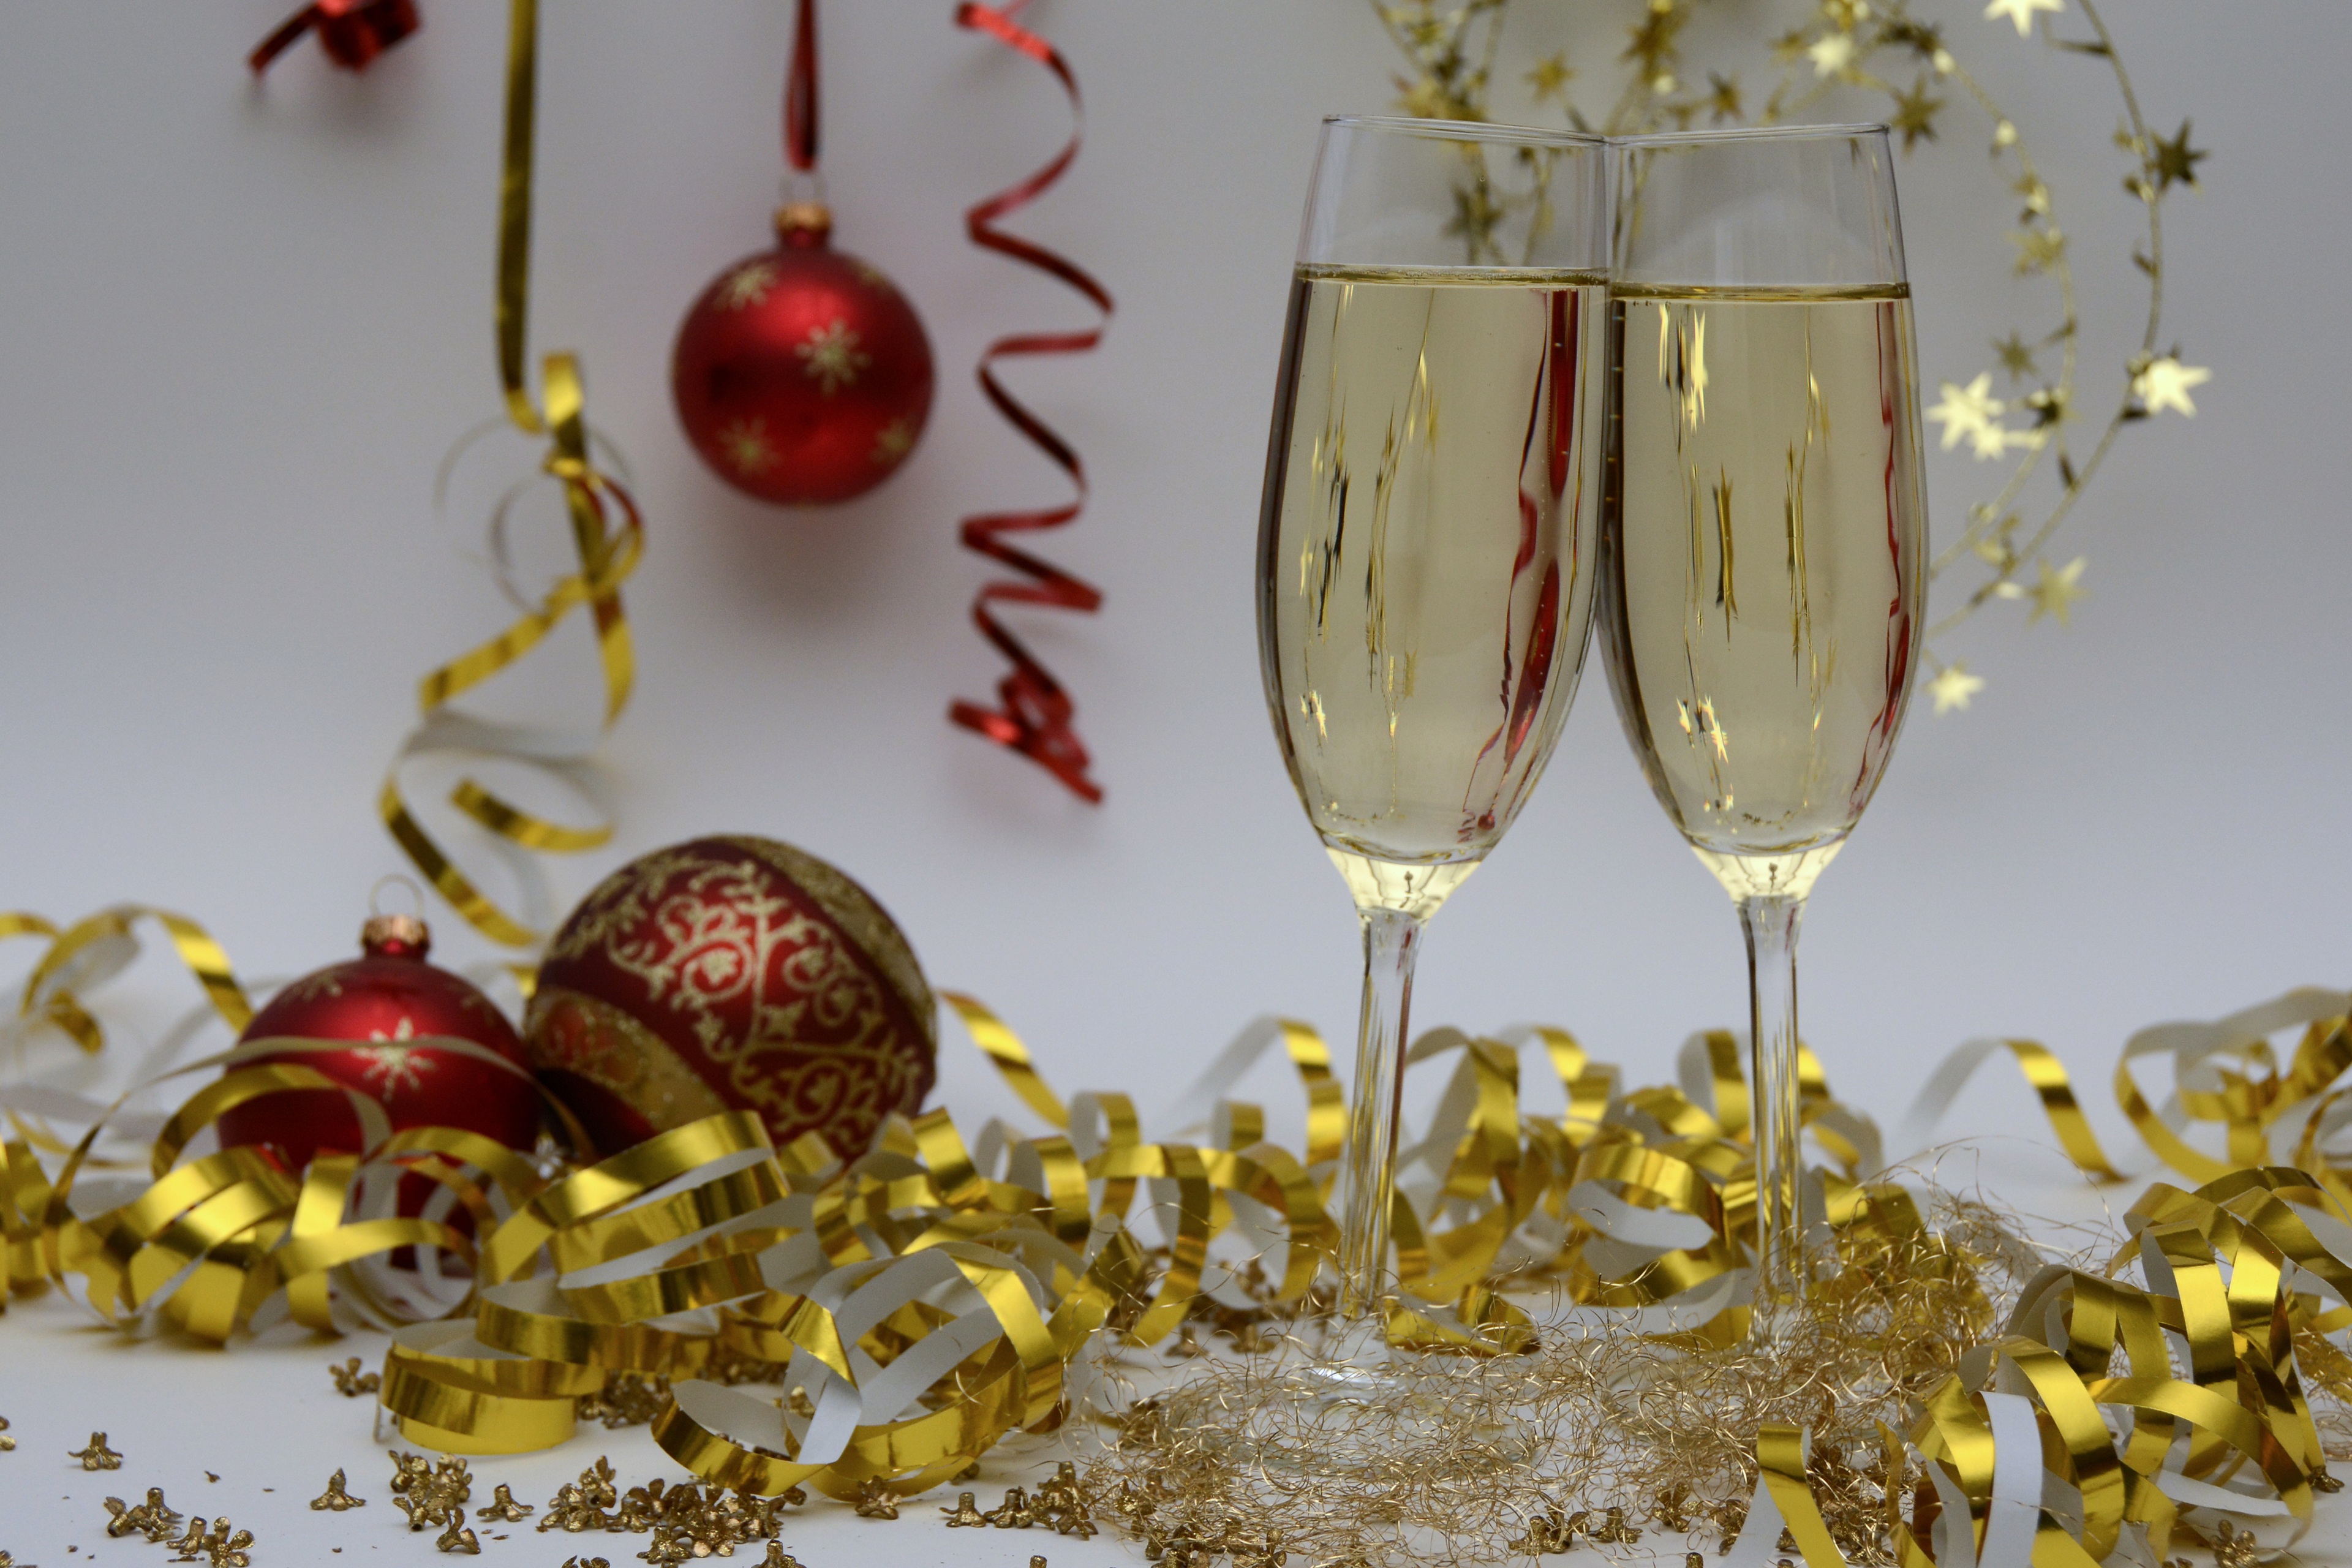
wine, flower, glass, cute, food, golden, red, produce, drink, new year, material, alcohol, celebrate, wine glass, alcoholic, christmas decoration, jewellery, festival, happy, party, sparkling, champagne, benefit from, abut, christmas balls, prost, sparkling wine, champagne glasses, new year's eve, streamer, happy new year, paper snakes, centrepiece, new year's greetings, new year 2017